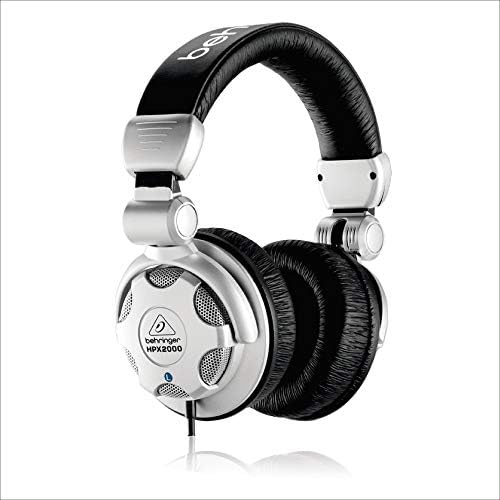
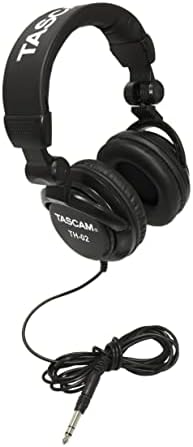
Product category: headphones
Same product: no